Bakewell pudding

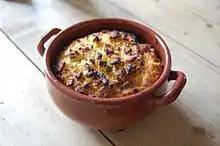
A breadcrumb-based recipe given by Mrs Beeton

References to "Bakewell pudding" appear earlier than the term "Bakewell tart", which entered common usage in the 20th century.